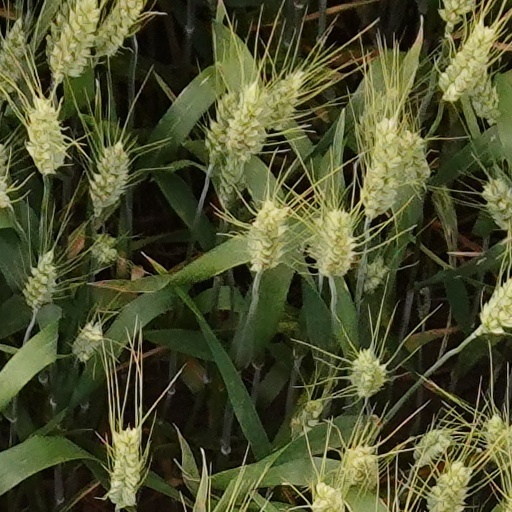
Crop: wheat